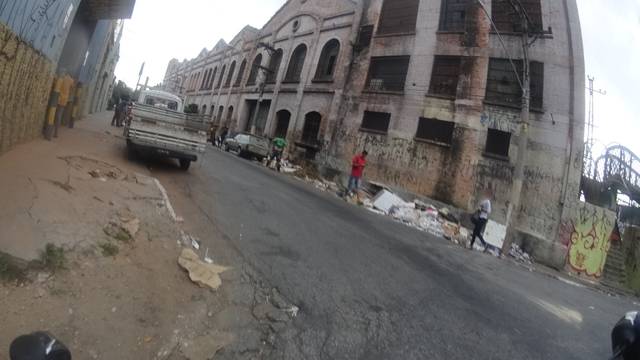
Region: Brazil
Coordinates: -23.54, -46.621